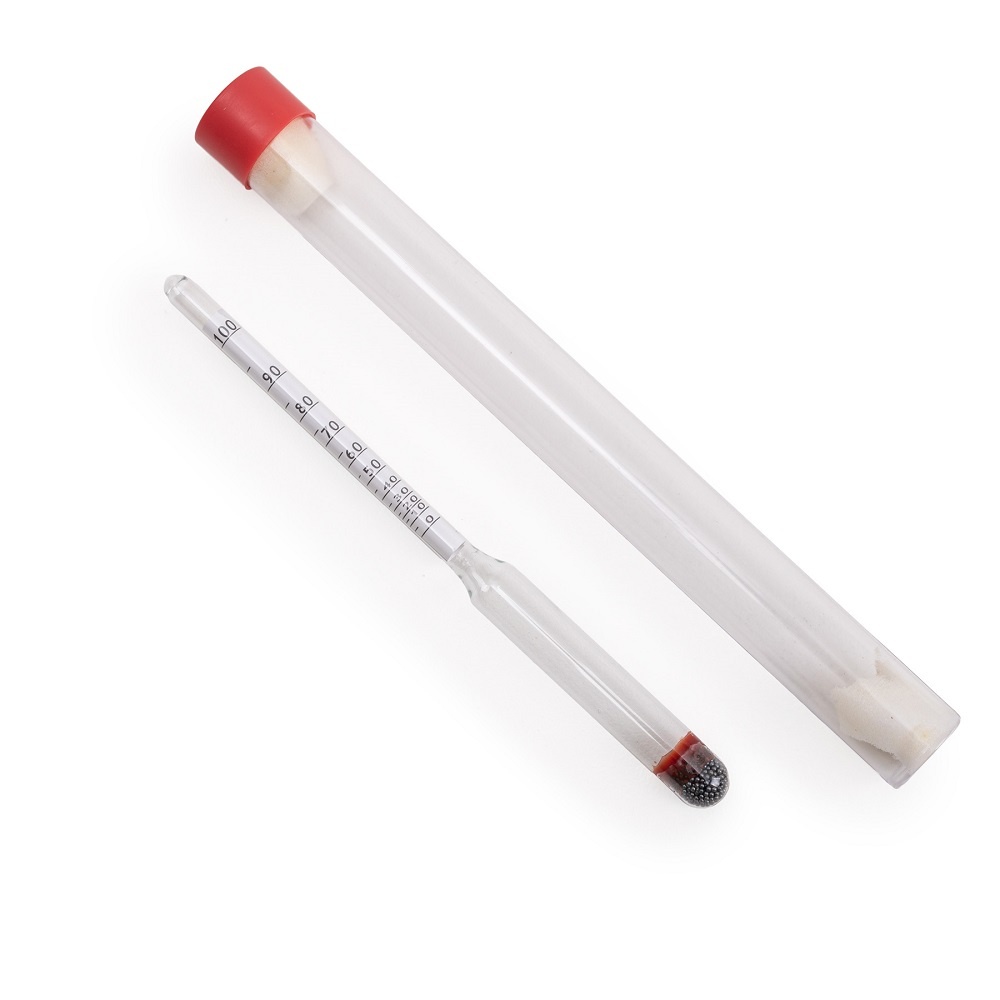
Alcoholmeter 165mm and Jar
Alcoholmeter 165mm and Jar
Brand: TheSquarePeg
Category: Arts & Entertainment > Hobbies & Creative Arts > Homebrewing & Winemaking Supplies